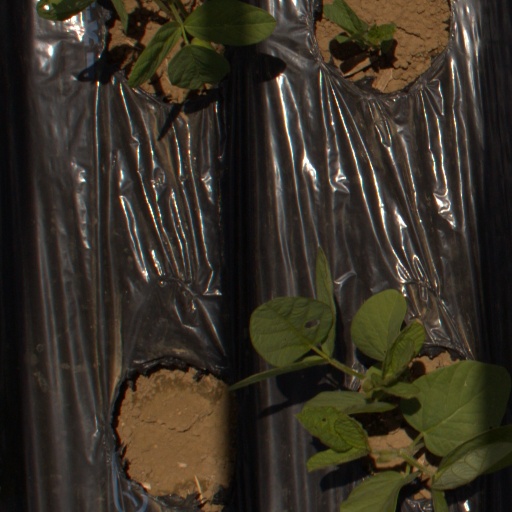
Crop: Jerusalem artichoke